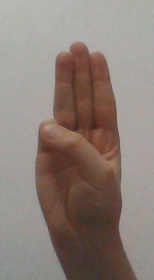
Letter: thaa